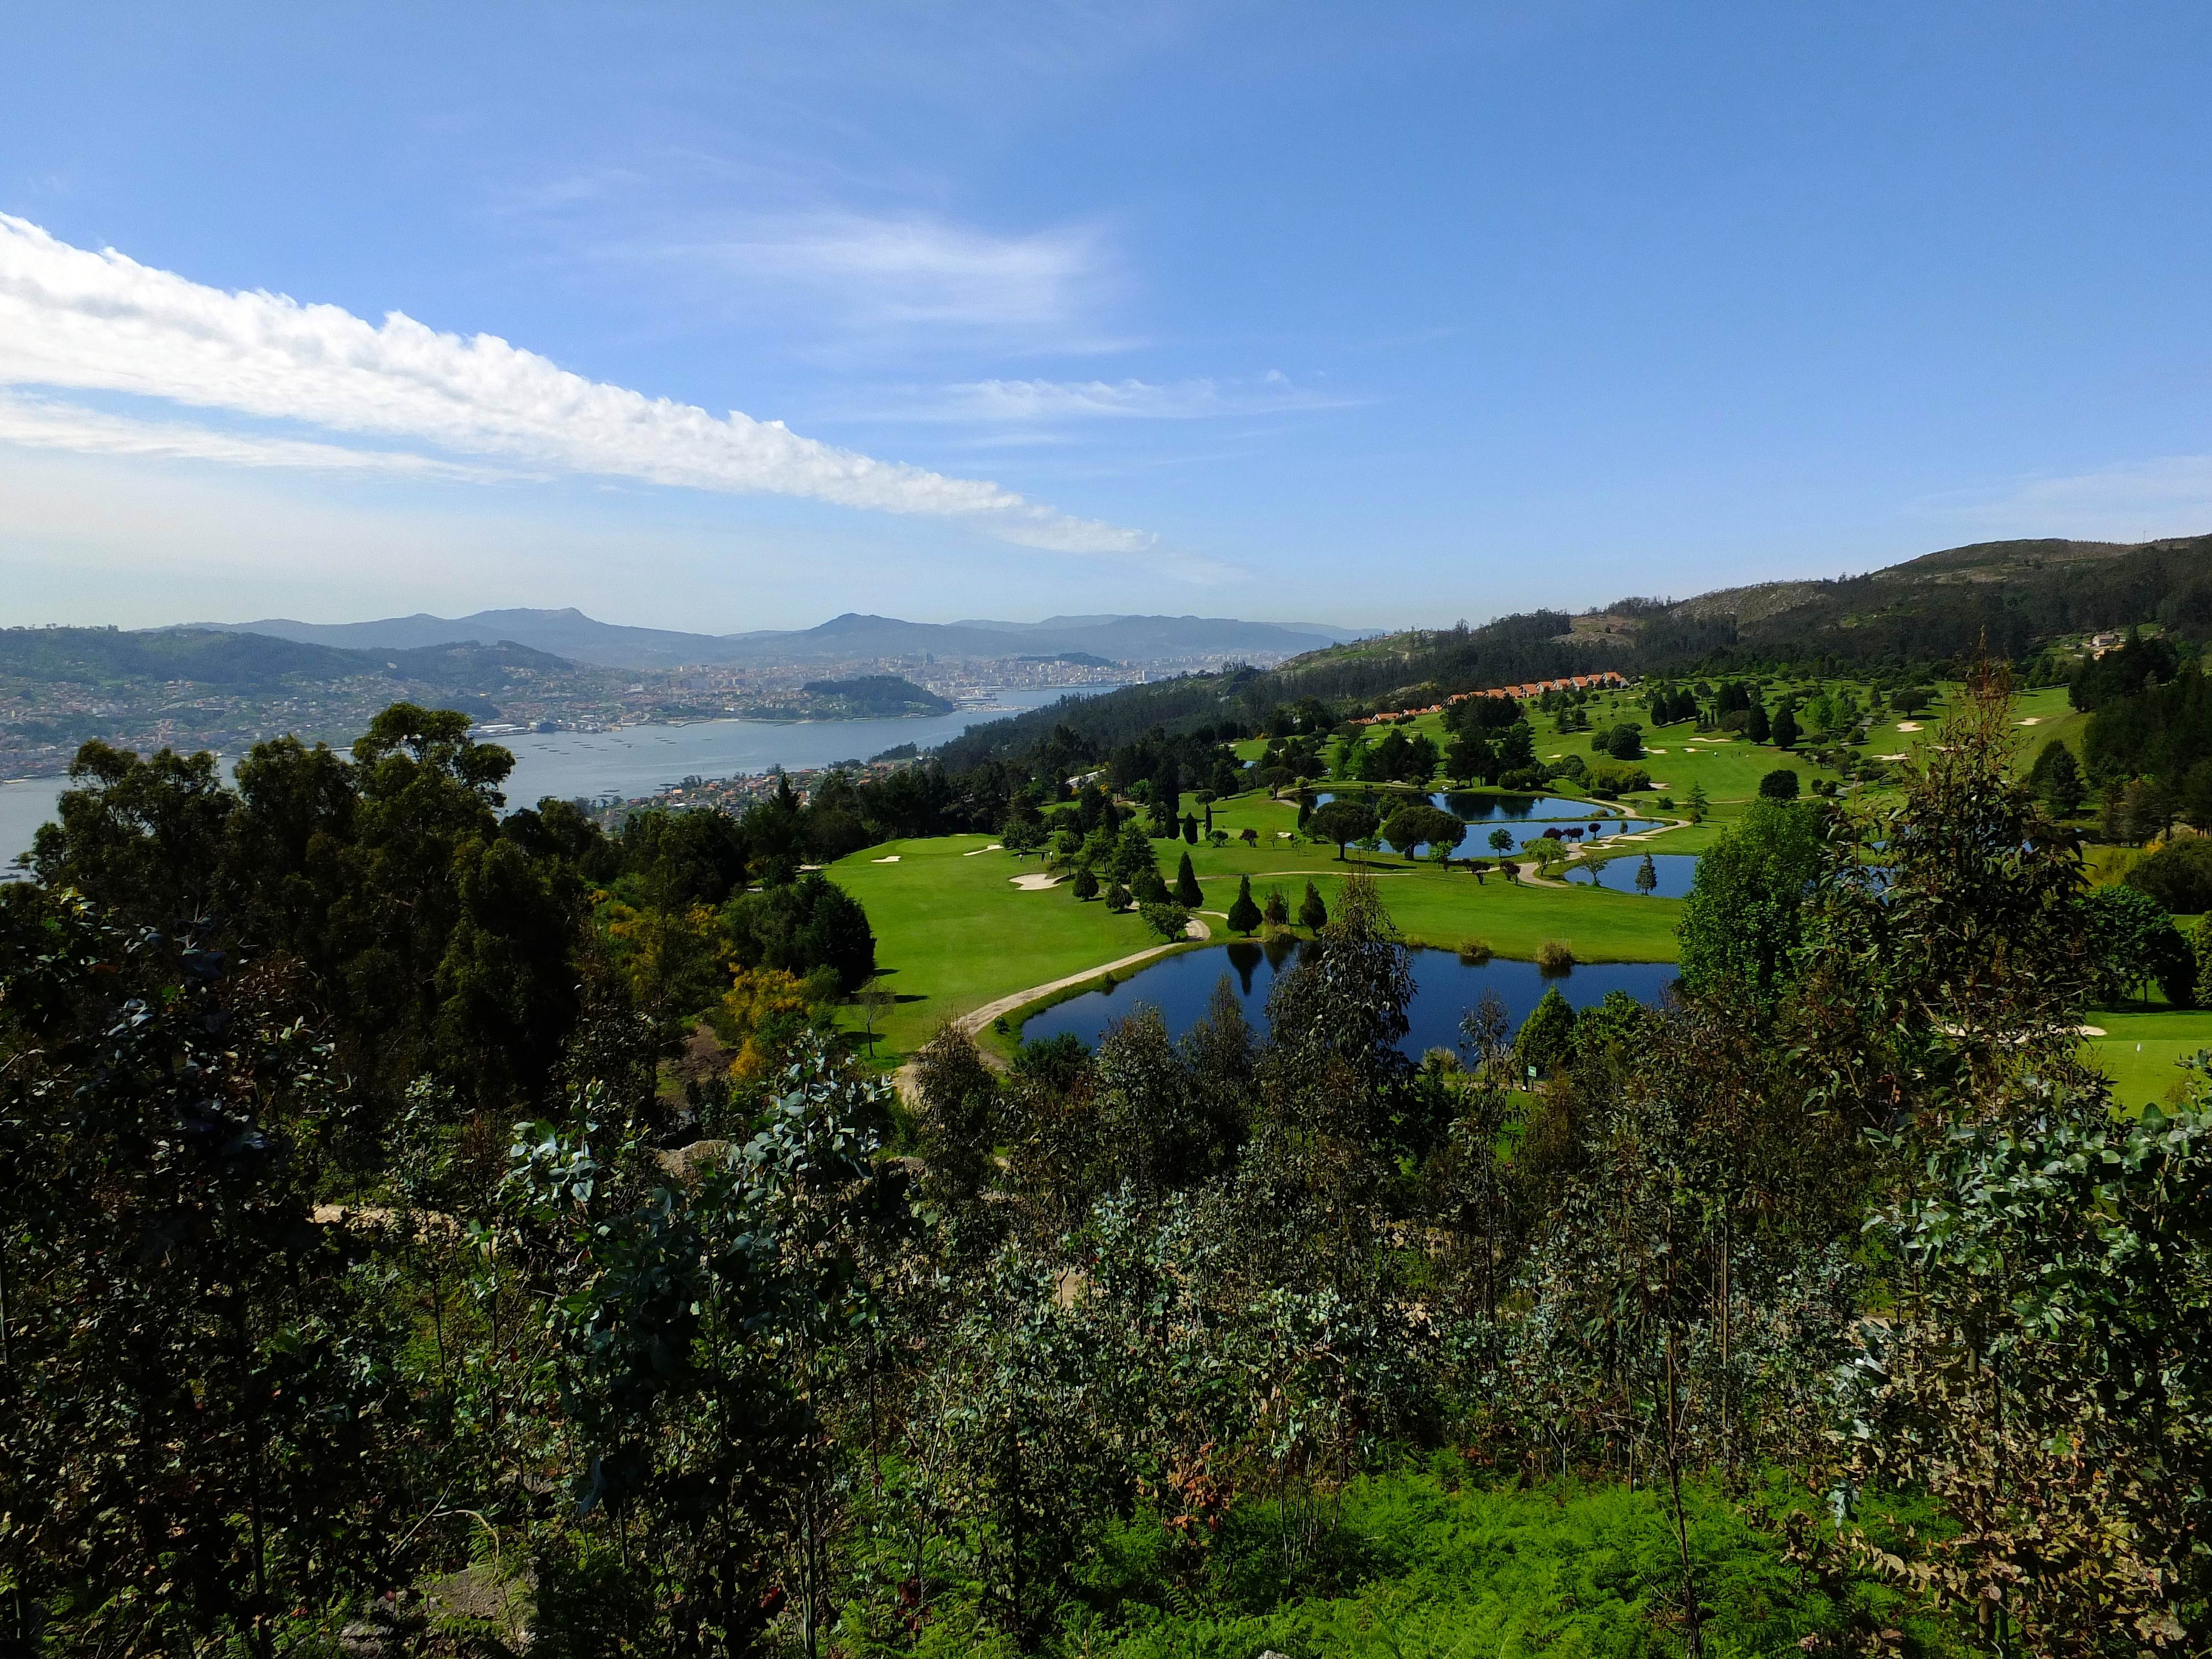
landscape, wilderness, mountain, lake, valley, mountain range, reservoir, ridge, spain, plateau, galicia, paisajes, loch, ecosystem, espana, ggl1, gaby1, vigo, fujifilmxs1, vigogaliciaespa a, nature reserve, mountainous landforms